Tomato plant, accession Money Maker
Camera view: horizontal (90 deg, fisheye); turntable rotation: 330 degrees
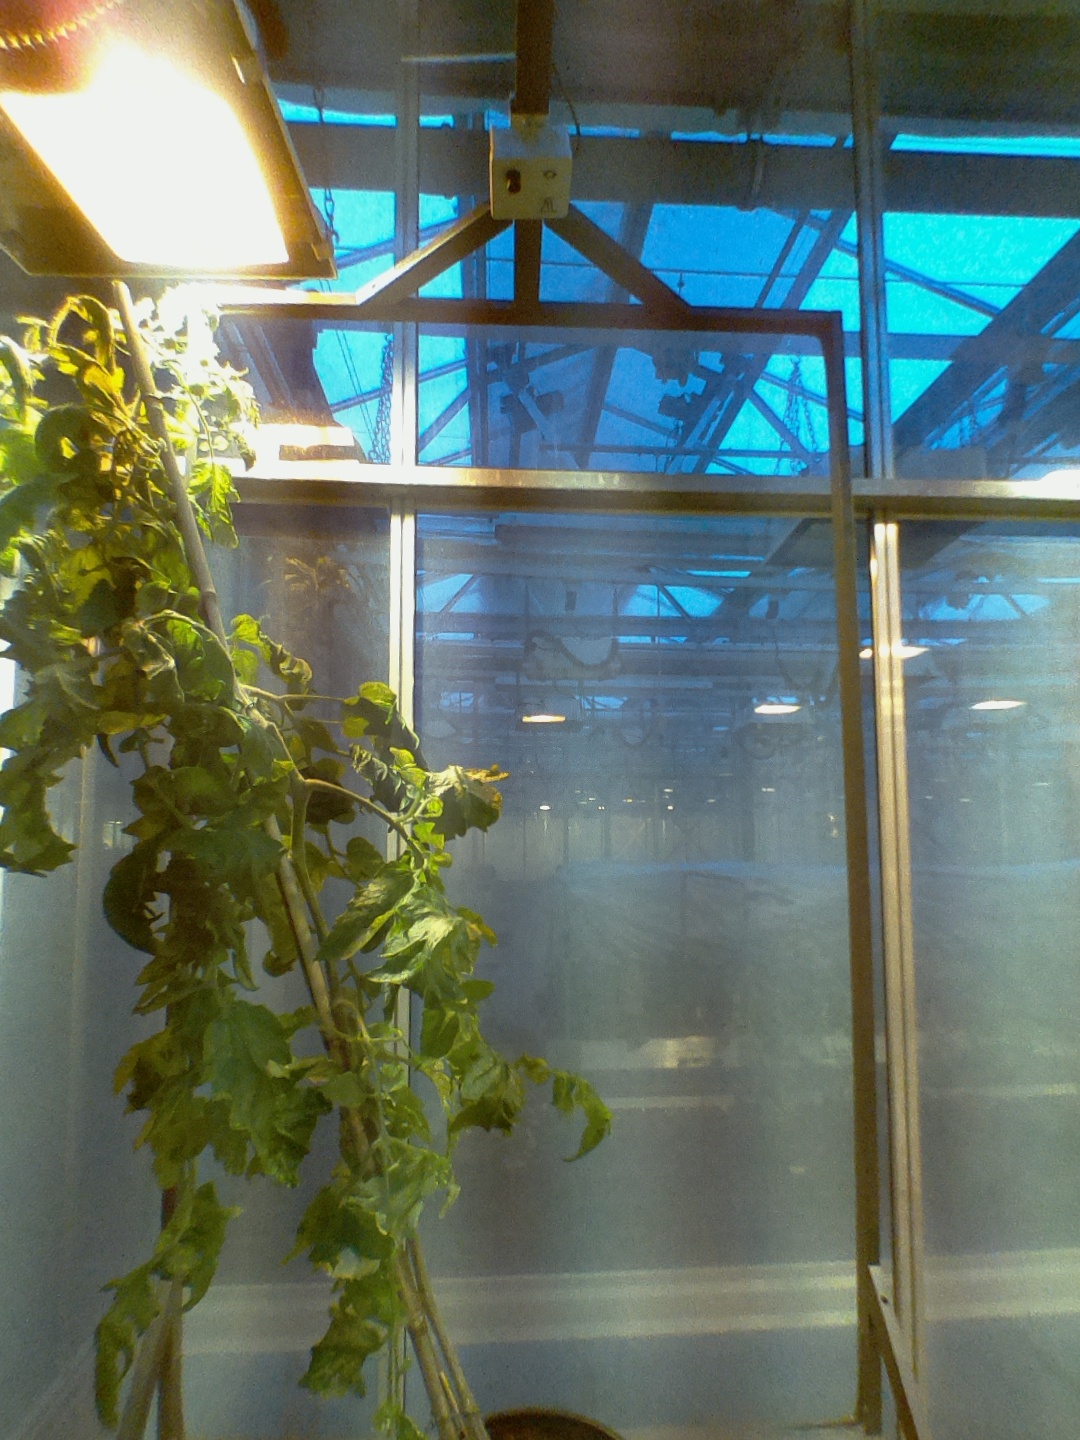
BBCH growth stage 74: 40%-50% of final fruit size